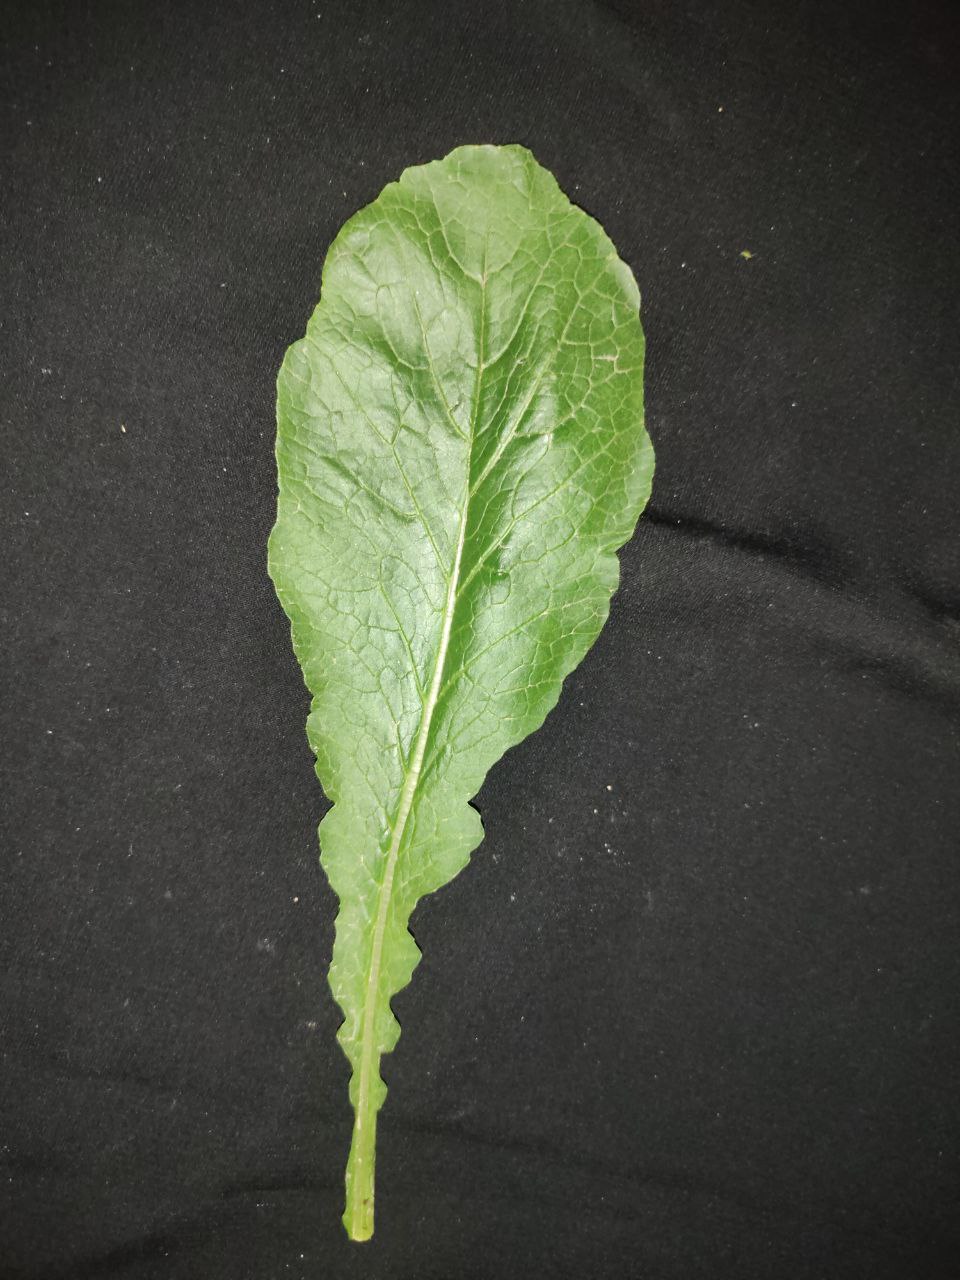
Label: Fresh leaf